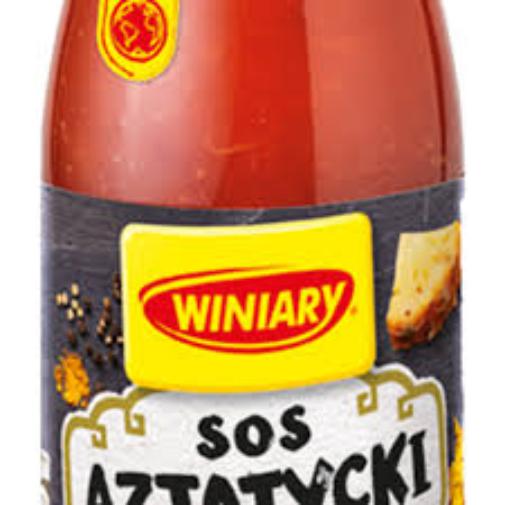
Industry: Food